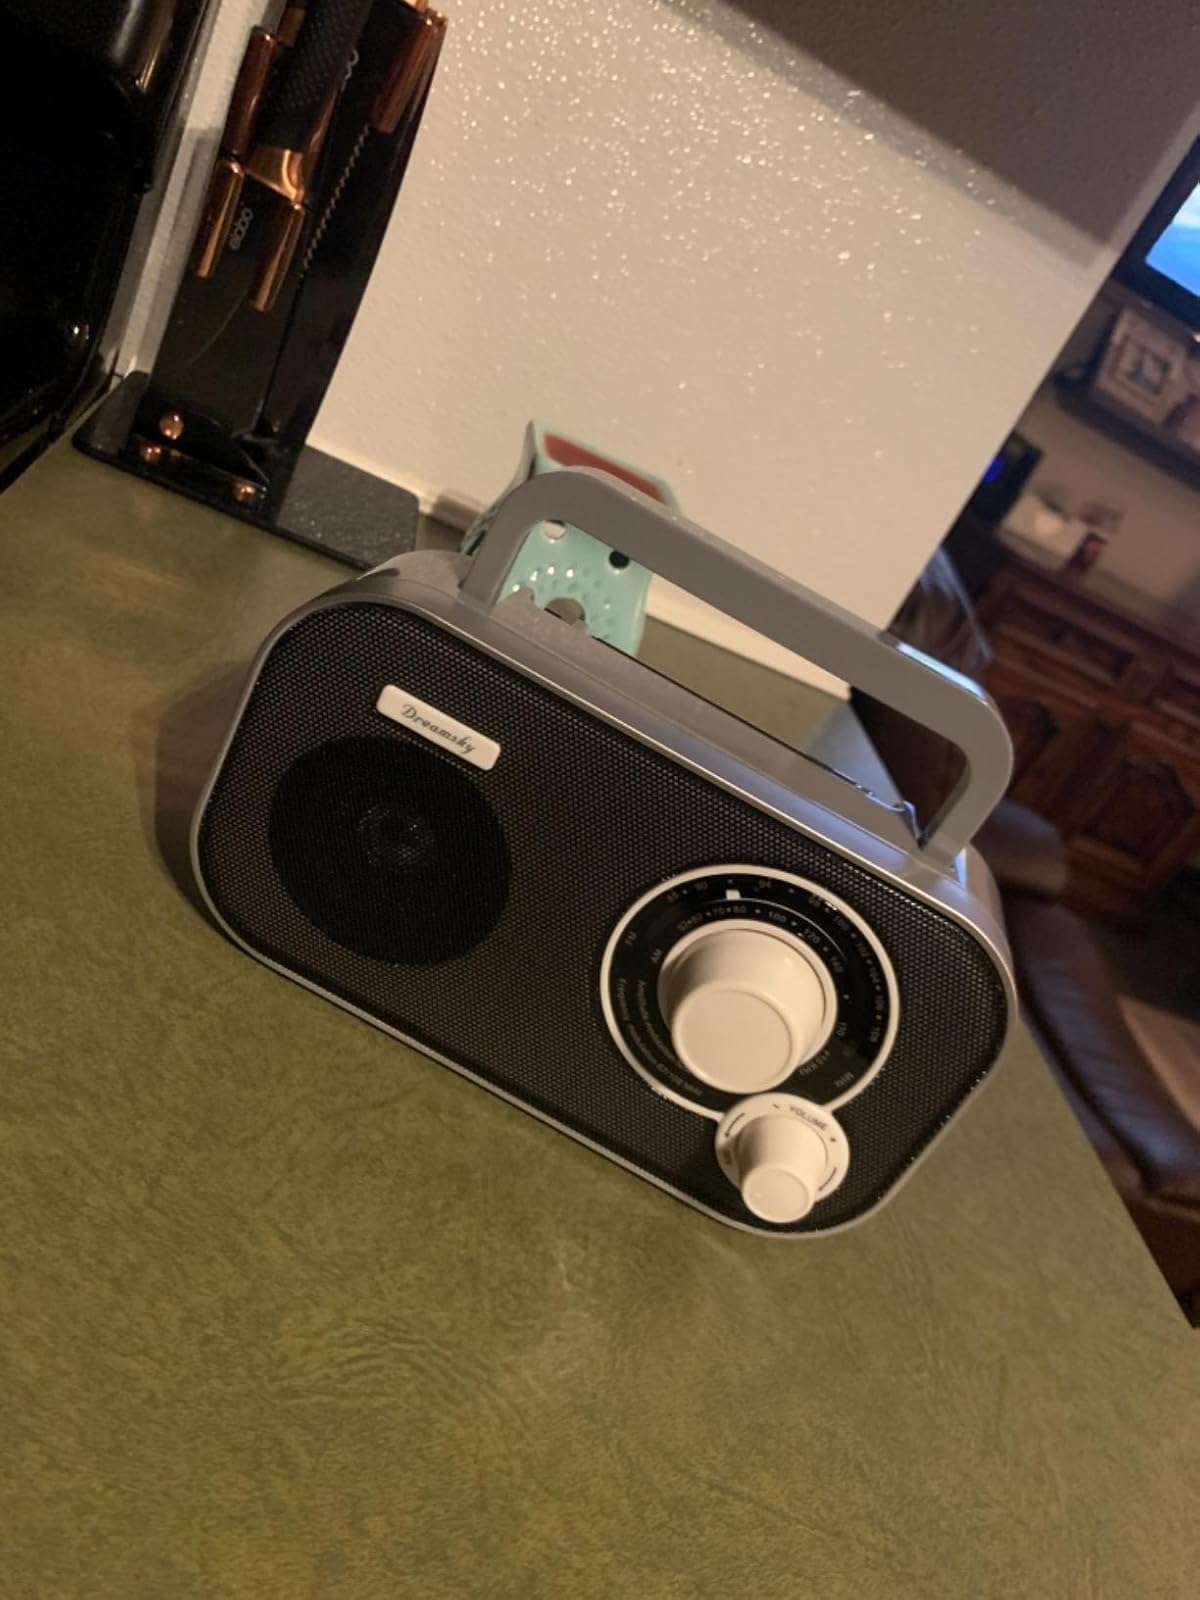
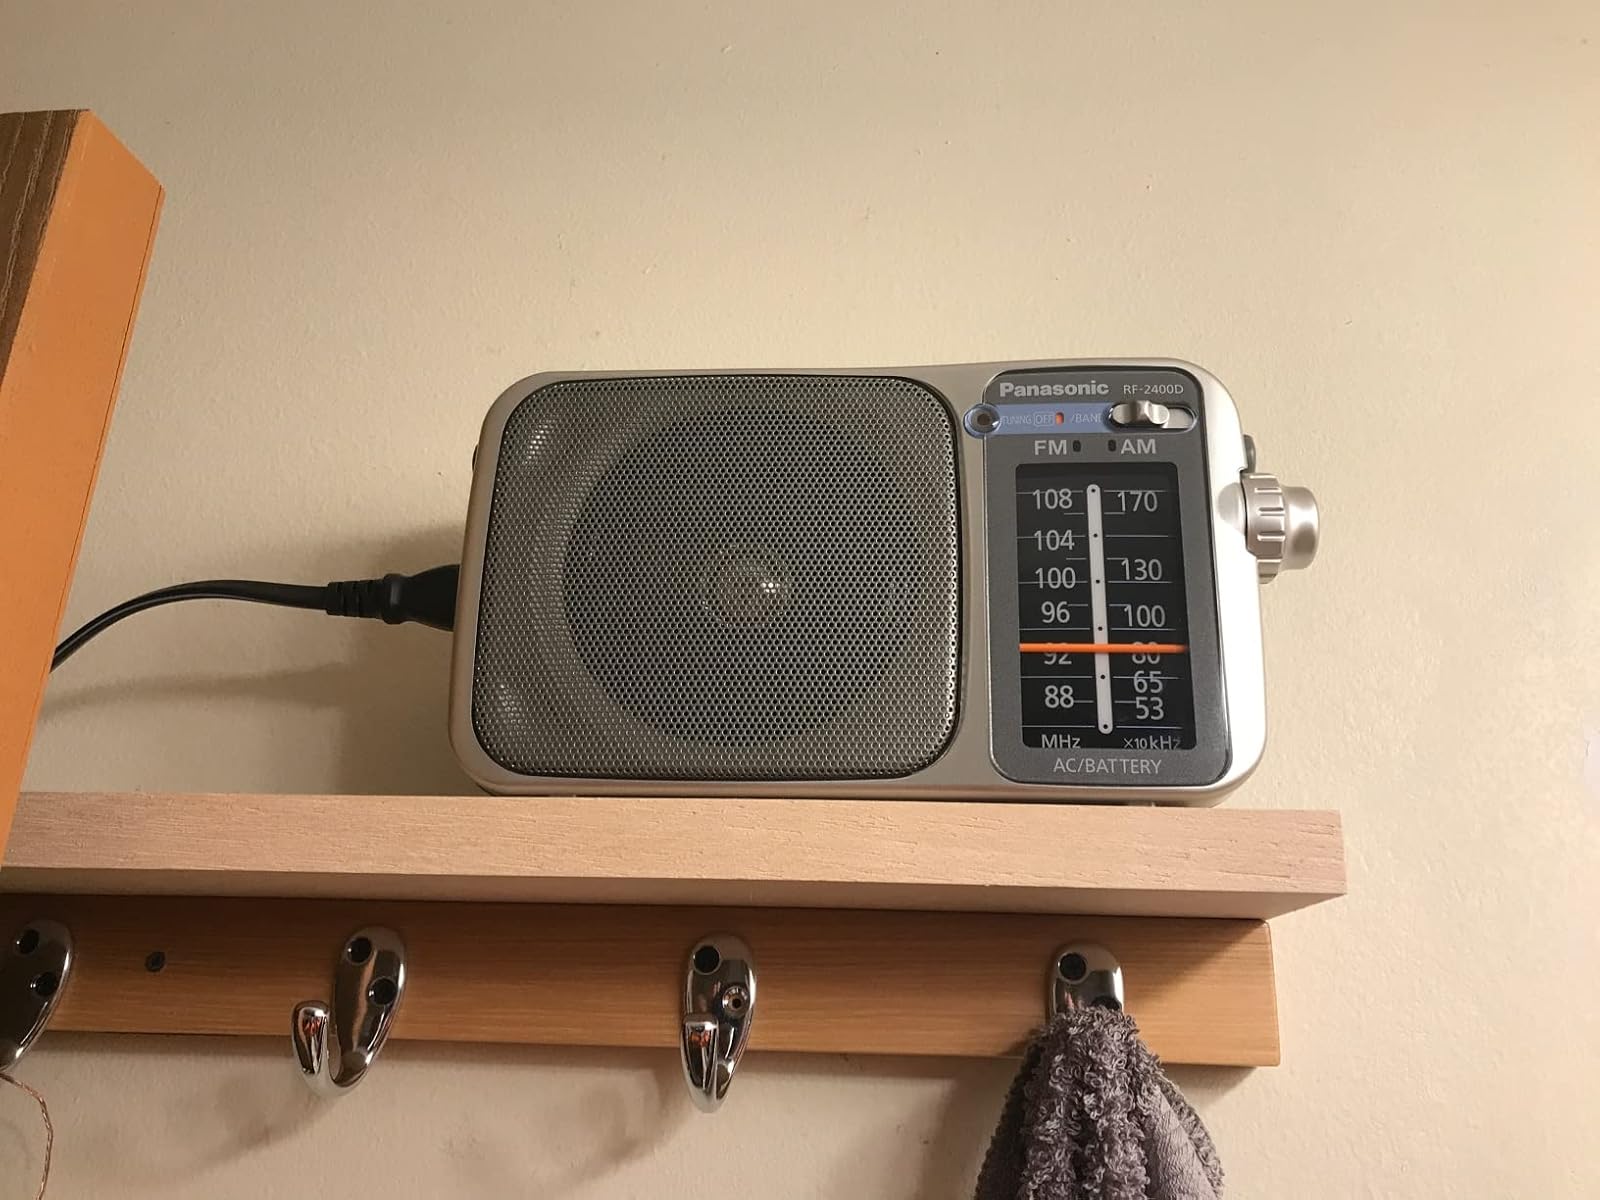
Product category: radio
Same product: no